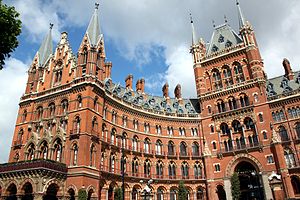
St. Pancras Renaissance London Hotel
St. Pancras Renaissance London Hotel er et hotel i London, England, der er indrettet i den forreste del af St Pancras Station. Det åbnede i 2011 og dækker en stor del af det tidligere Midland Grand Hotel, som blev designet af George Gilbert Scott. Det åbnede i 1873 og det lukkede igen i 1935. Bygningen som helhed inklusive lejligheder er kendt som St Pancras Chambers, og mellem 1935 og 1980'erne blev det brugt som kontorer til jernbanen. Klokketårnet er 82 m højt, og halvdelen af højde bruges til værelser og lignende.